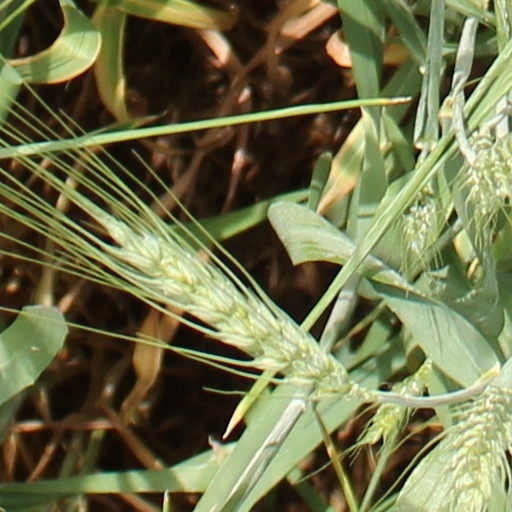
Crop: wheat